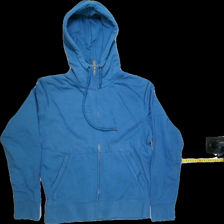
View: front
Type: Jacket
Category: Men
Brand: Esprit
Colors: Blue
Material: 90%cotton 10%polyester
Cut: Regular
Size: S
Season: Autumn
Stains: Major
Smell: Minor
Price range: 50-100
Recommended usage: Export